1st federal electoral district of Colima

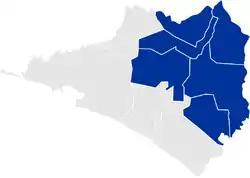
1st district in 2005–2017 (including Ixtlahuacán)

The 1st federal electoral district of Colima is one of the 300 electoral districts into which Mexico is divided for elections to the federal Chamber of Deputies and one of two such districts in the state of Colima.